Phytoene desaturase (lycopene-forming)

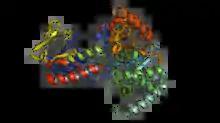
Crystallographic structure of a bacterial phytoene desaturase monomer from "Pantoea ananatis".

Phytoene desaturase (lycopene-forming) (CrtI, "four-step phytoene desaturase") ("15-cis-phytoene:acceptor oxidoreductase (lycopene-forming)") are enzymes found in archaea, bacteria and fungi that are involved in carotenoid biosynthesis. They catalyze the conversion of colorless 15-"cis"-phytoene into a bright red lycopene in a biochemical pathway called the poly-trans pathway. The same process in plants and cyanobacteria utilizes four separate enzymes in a poly-"cis" pathway.